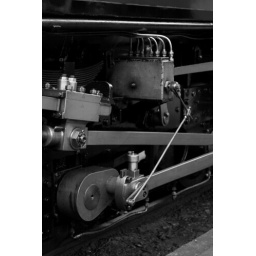
Closeup of the lubricator and crosshead of 'Blanche' - this time in black and white